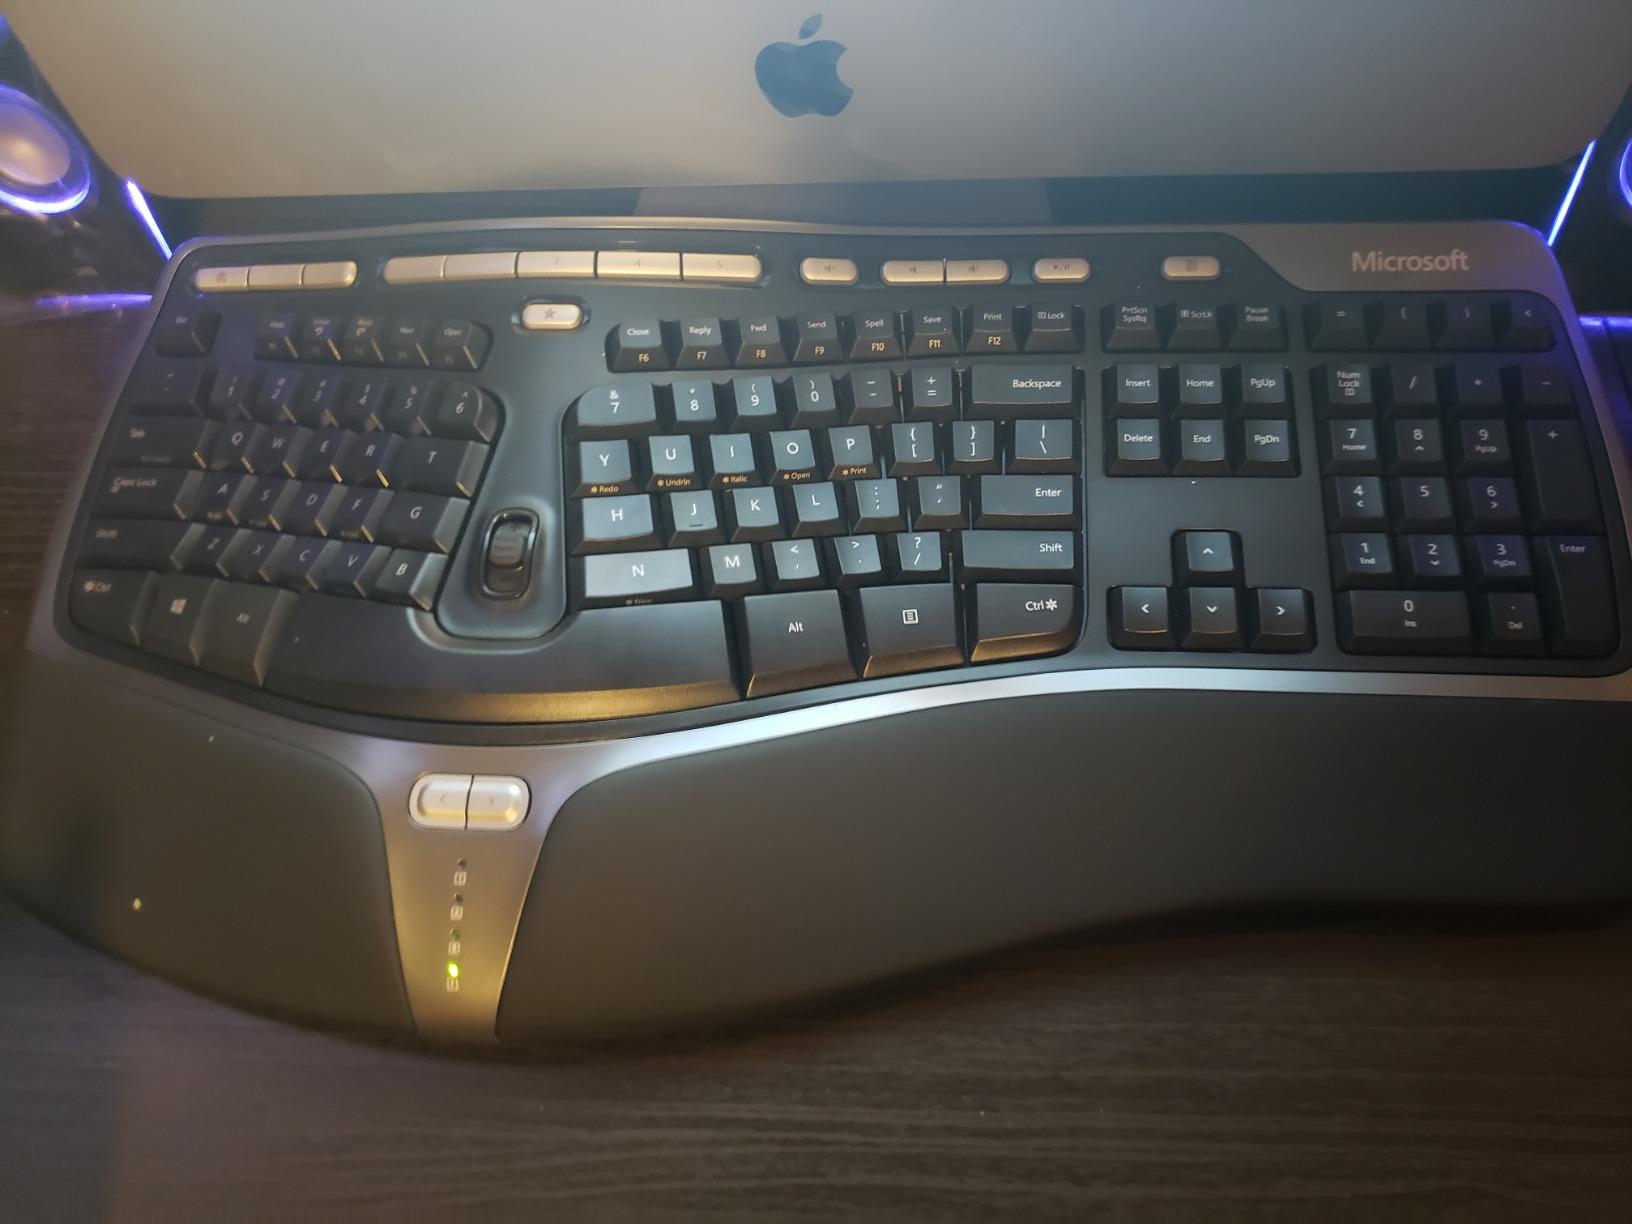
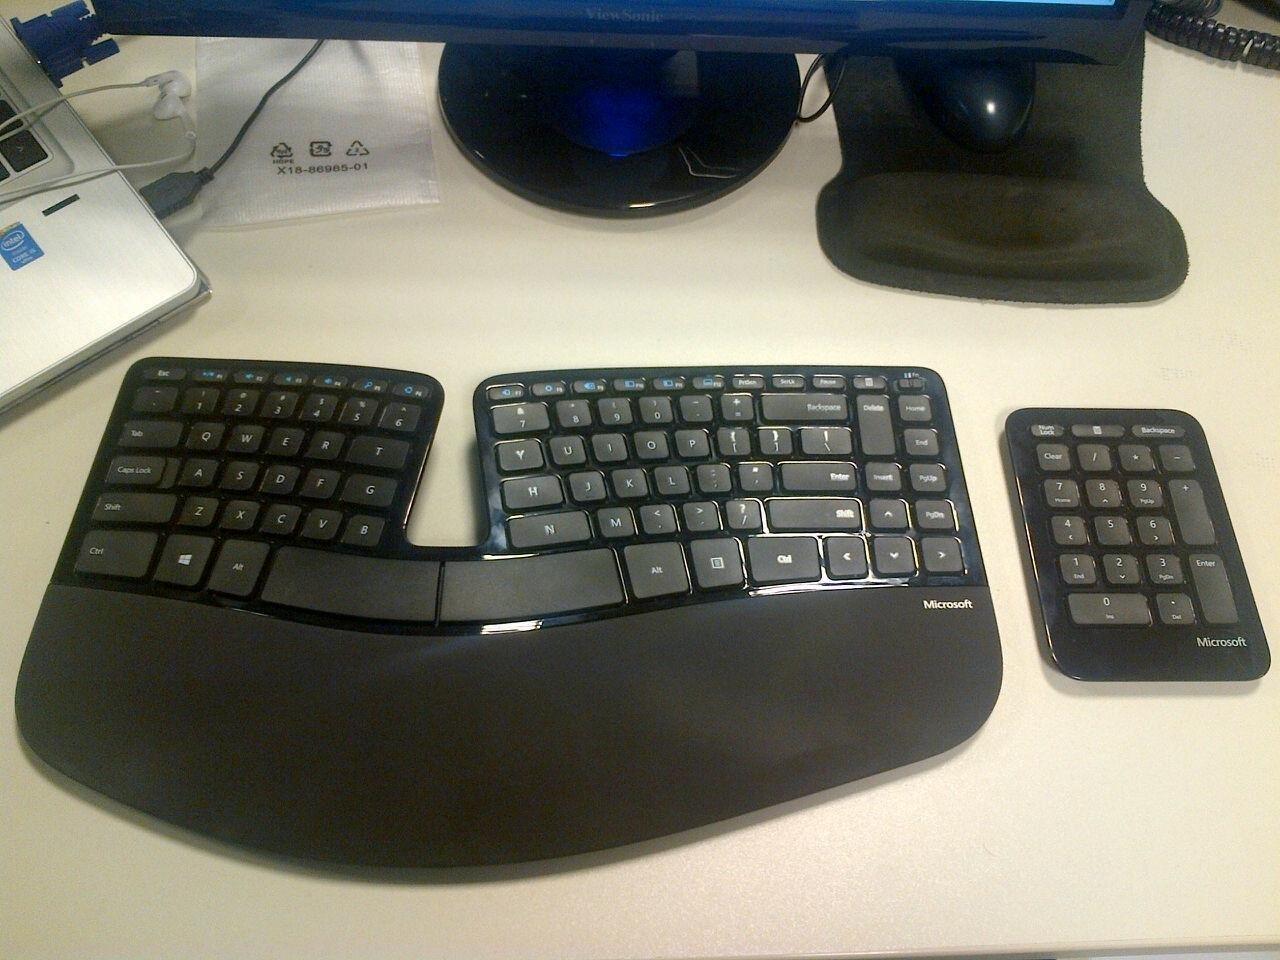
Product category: keyboard
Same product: no